Escargot de Quimper

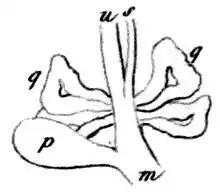
1856 drawing of a part of reproductive system showing dart sac (p), club shaped mucous glands (g) and a part of vagina (m).

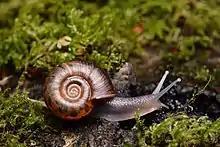
Right side view of "Elona quimperiana".

The anatomy of "Elona quimperiana" was described in detail by Alfred Moquin-Tandon already in 1855-1856 and later by Gittenberger (1979).